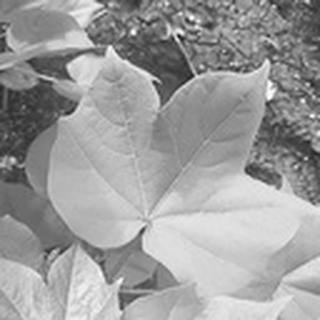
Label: healthy_cotton